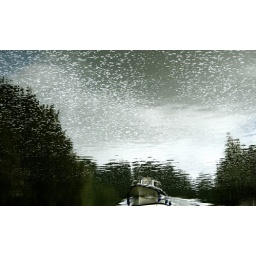
The reflection of a boat in the foamy water